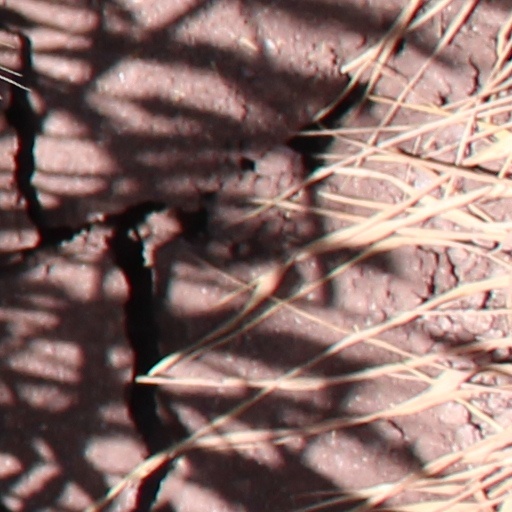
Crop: wheat